Jiiva

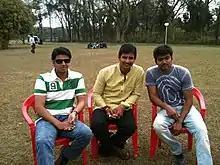
From the sets of "Nanban" (2012), (from left to right) Srikanth, Jiiva and Vijay

In 2012, he appeared in S. Shankar's comedy-drama "Nanban" (a remake of the Bollywood blockbuster "3 Idiots"). Jiiva reprised the role of Sharman Joshi in the Tamil version as Sevarkodi Senthil and starred alongside Vijay, and Srikanth. At the cost of 550 million (INR), it was one of the most expensive films to be made at that point, and was released on Pongal in 622 screens worldwide. The movie received highly positive reviews and became a blockbuster. Malathi Rangarajan of "The Hindu" stated, "As for Jiiva, you give him characters with scope and he delivers".